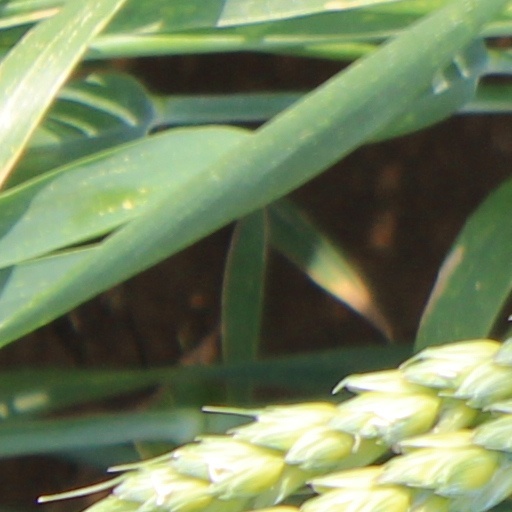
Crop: wheat